Nicholas Marston

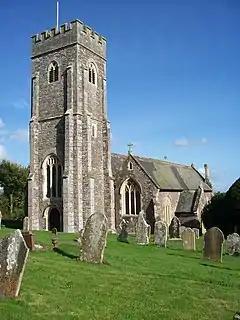
St Swithin's church, Shobrooke

Nicholas Marston was the second son of Thomas Marston, citizen and Haberdasher and Merchant Adventurer of London, probably by his wife Sybill (since that name was given to at least three granddaughters): his elder brother William was born c. 1544. Sybill was certainly the wife of Thomas in 1557, when Robert Austyn, Grocer, received licence to grant his messuage and lands in St Mary Colechurch to them and their heirs. Sybill was a sister of William Bradbridge of Chichester, the future bishop of Exeter (as shown by Henry Chauncy), and is claimed as "my sister Marston" in the will of Alice Barnham, nee Bradbridge. Thomas Marston acquired his property at The Bell in St Stephen Coleman Street in 1545.